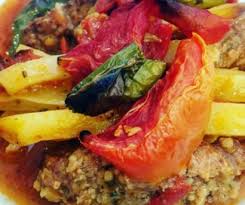
Yemek: izmir_kofte